Rob Schnapf

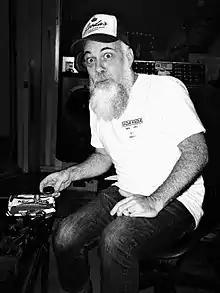
Schnapf in 2016

Rob Schnapf is an American record producer. He was the co-producer (along with Tom Rothrock) of Elliott Smith's albums "Either/Or", "XO" (on which he also played guitar on the song "Baby Britain"), "Figure 8" and "From a Basement on the Hill", for which he was recruited by Smith's family to complete after Smith's death.